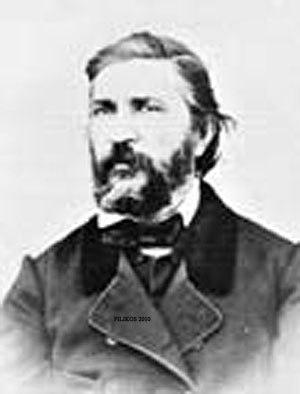
Fílippos Margarítis est un photographe grec, pionnier de la photographie.